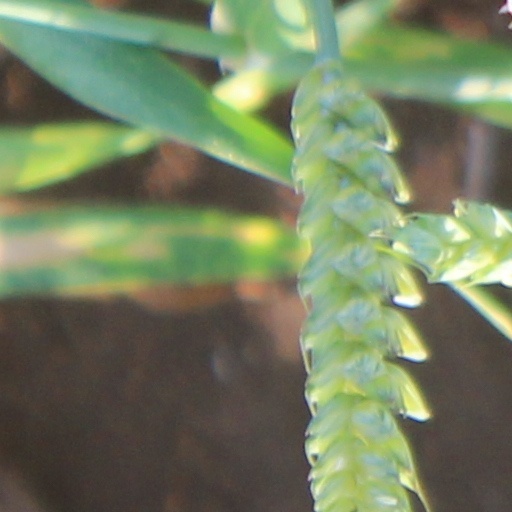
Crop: wheat